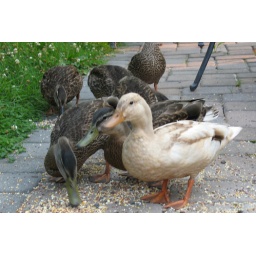
Momma duck is the one all the way in the back. She spent most of the time in the grass quacking in dissaproval.